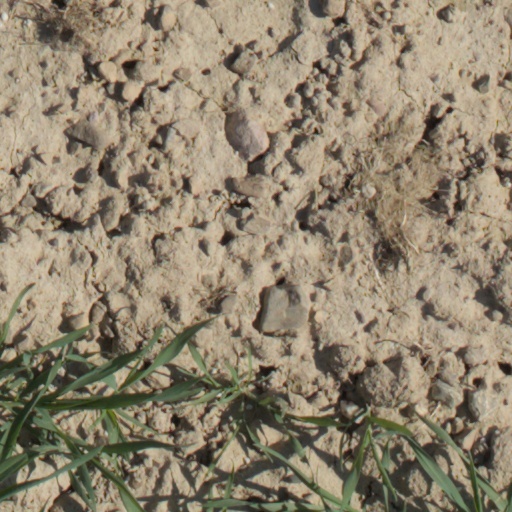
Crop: wheat